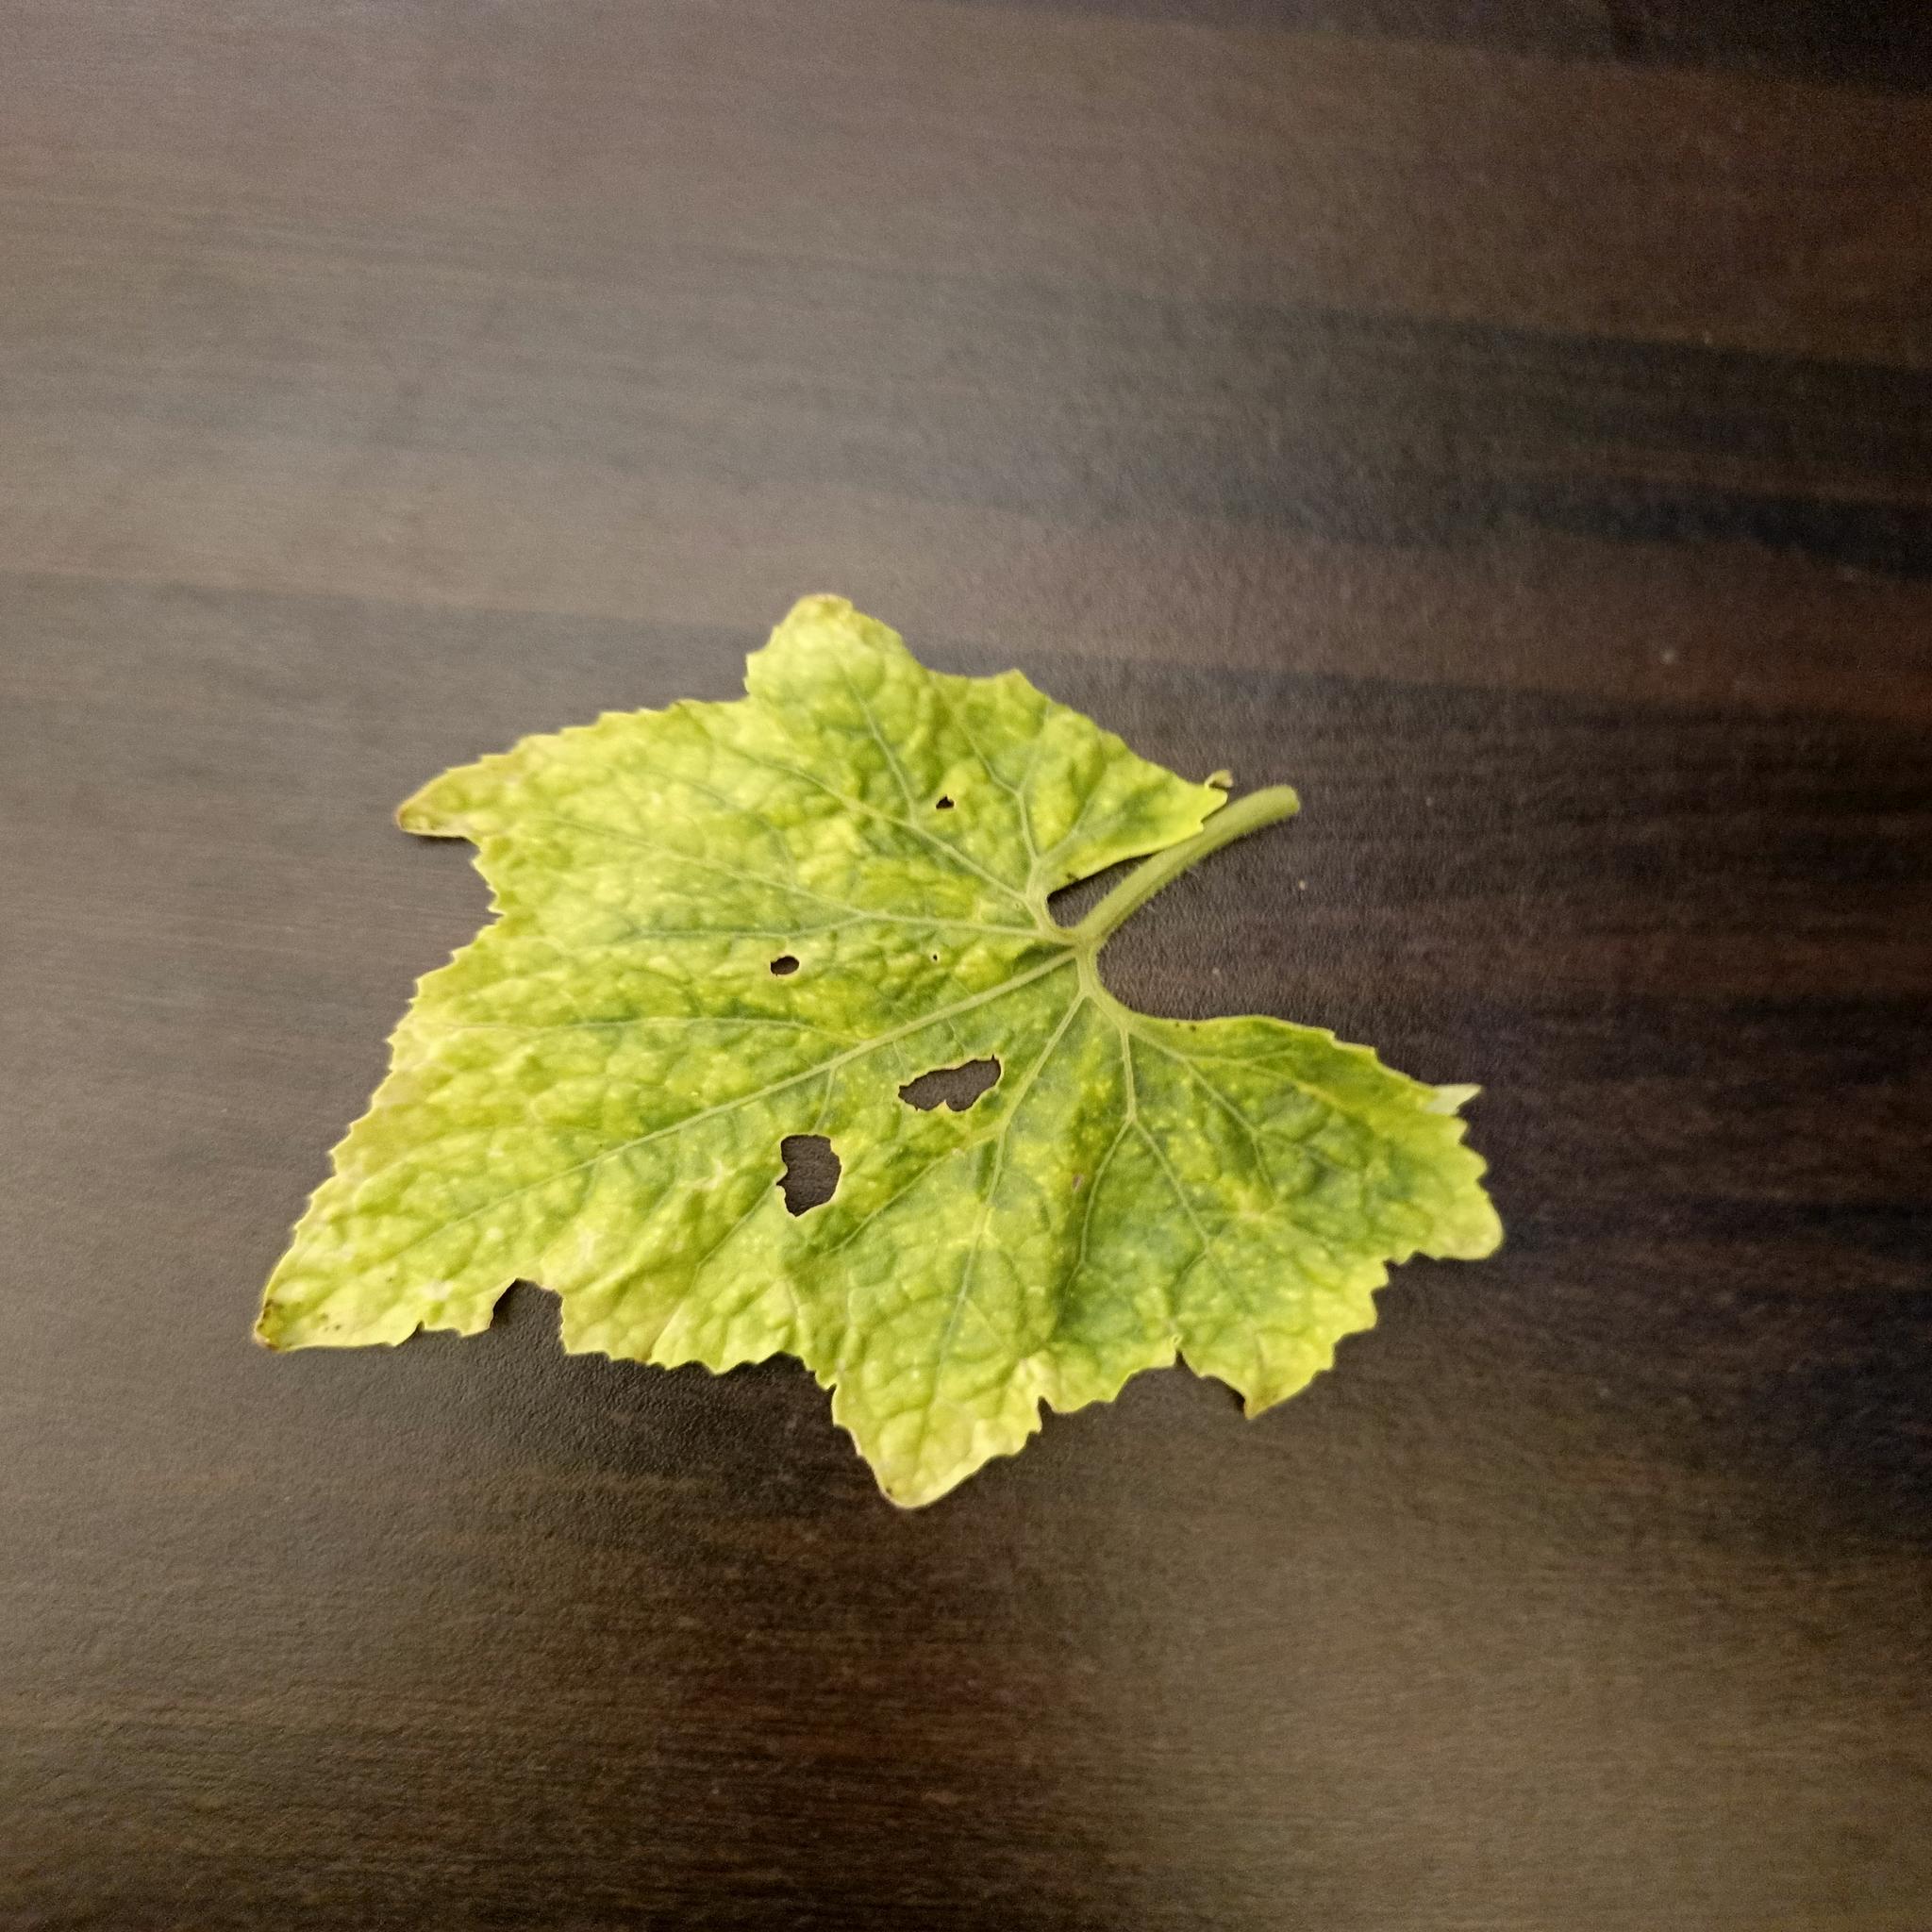
Label: Downy mildew